Anshan

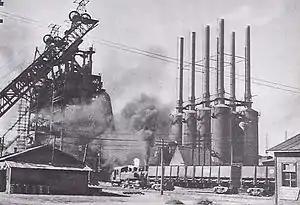
An Gang steel company before 1945

In 1945, the steel plant was looted by Soviet forces. The Republic of China government partially repaired the site, but it was destroyed again during the Chinese Civil War that saw the CCP forces victorious. The mills were once again repaired and Anshan Iron and Steel Company (Angang) was founded in 1948. From then to 2001, the company produced 290 million tons of steel, 284 million tons of pig iron and 192 million tons of rolled steel. Until the opening of a new steel plant in Shanghai, Angang was the largest steel producer in China. Today, Angang consists of three steelworks with 13 rolling mills plus supporting plants which produce coke, refractory materials and machinery for the steel plants. The company has an annual production capacity of 10 million tons of pig iron, 10 million tons of steel and 9.5 million tons of rolled steel. A quarter of China's total iron ore reserves, about 10 billion tons, are located in Anshan, ensuring that the city will remain an important steel producer well into the future.